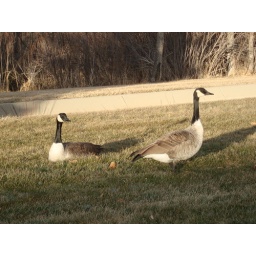
Some geese behind my office building as I walked around at lunch.